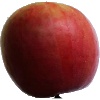
Label: Apple Crimson Snow 1